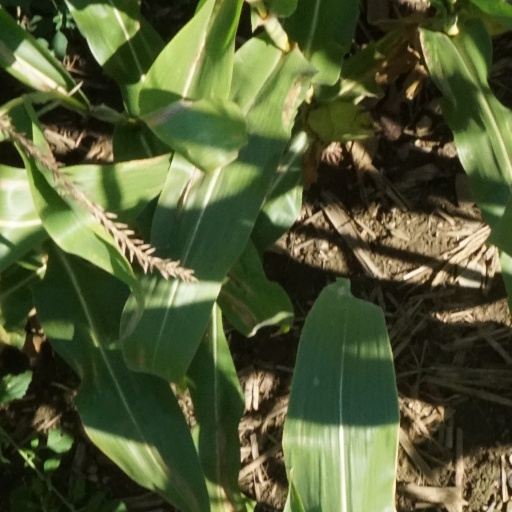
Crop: maize; corn